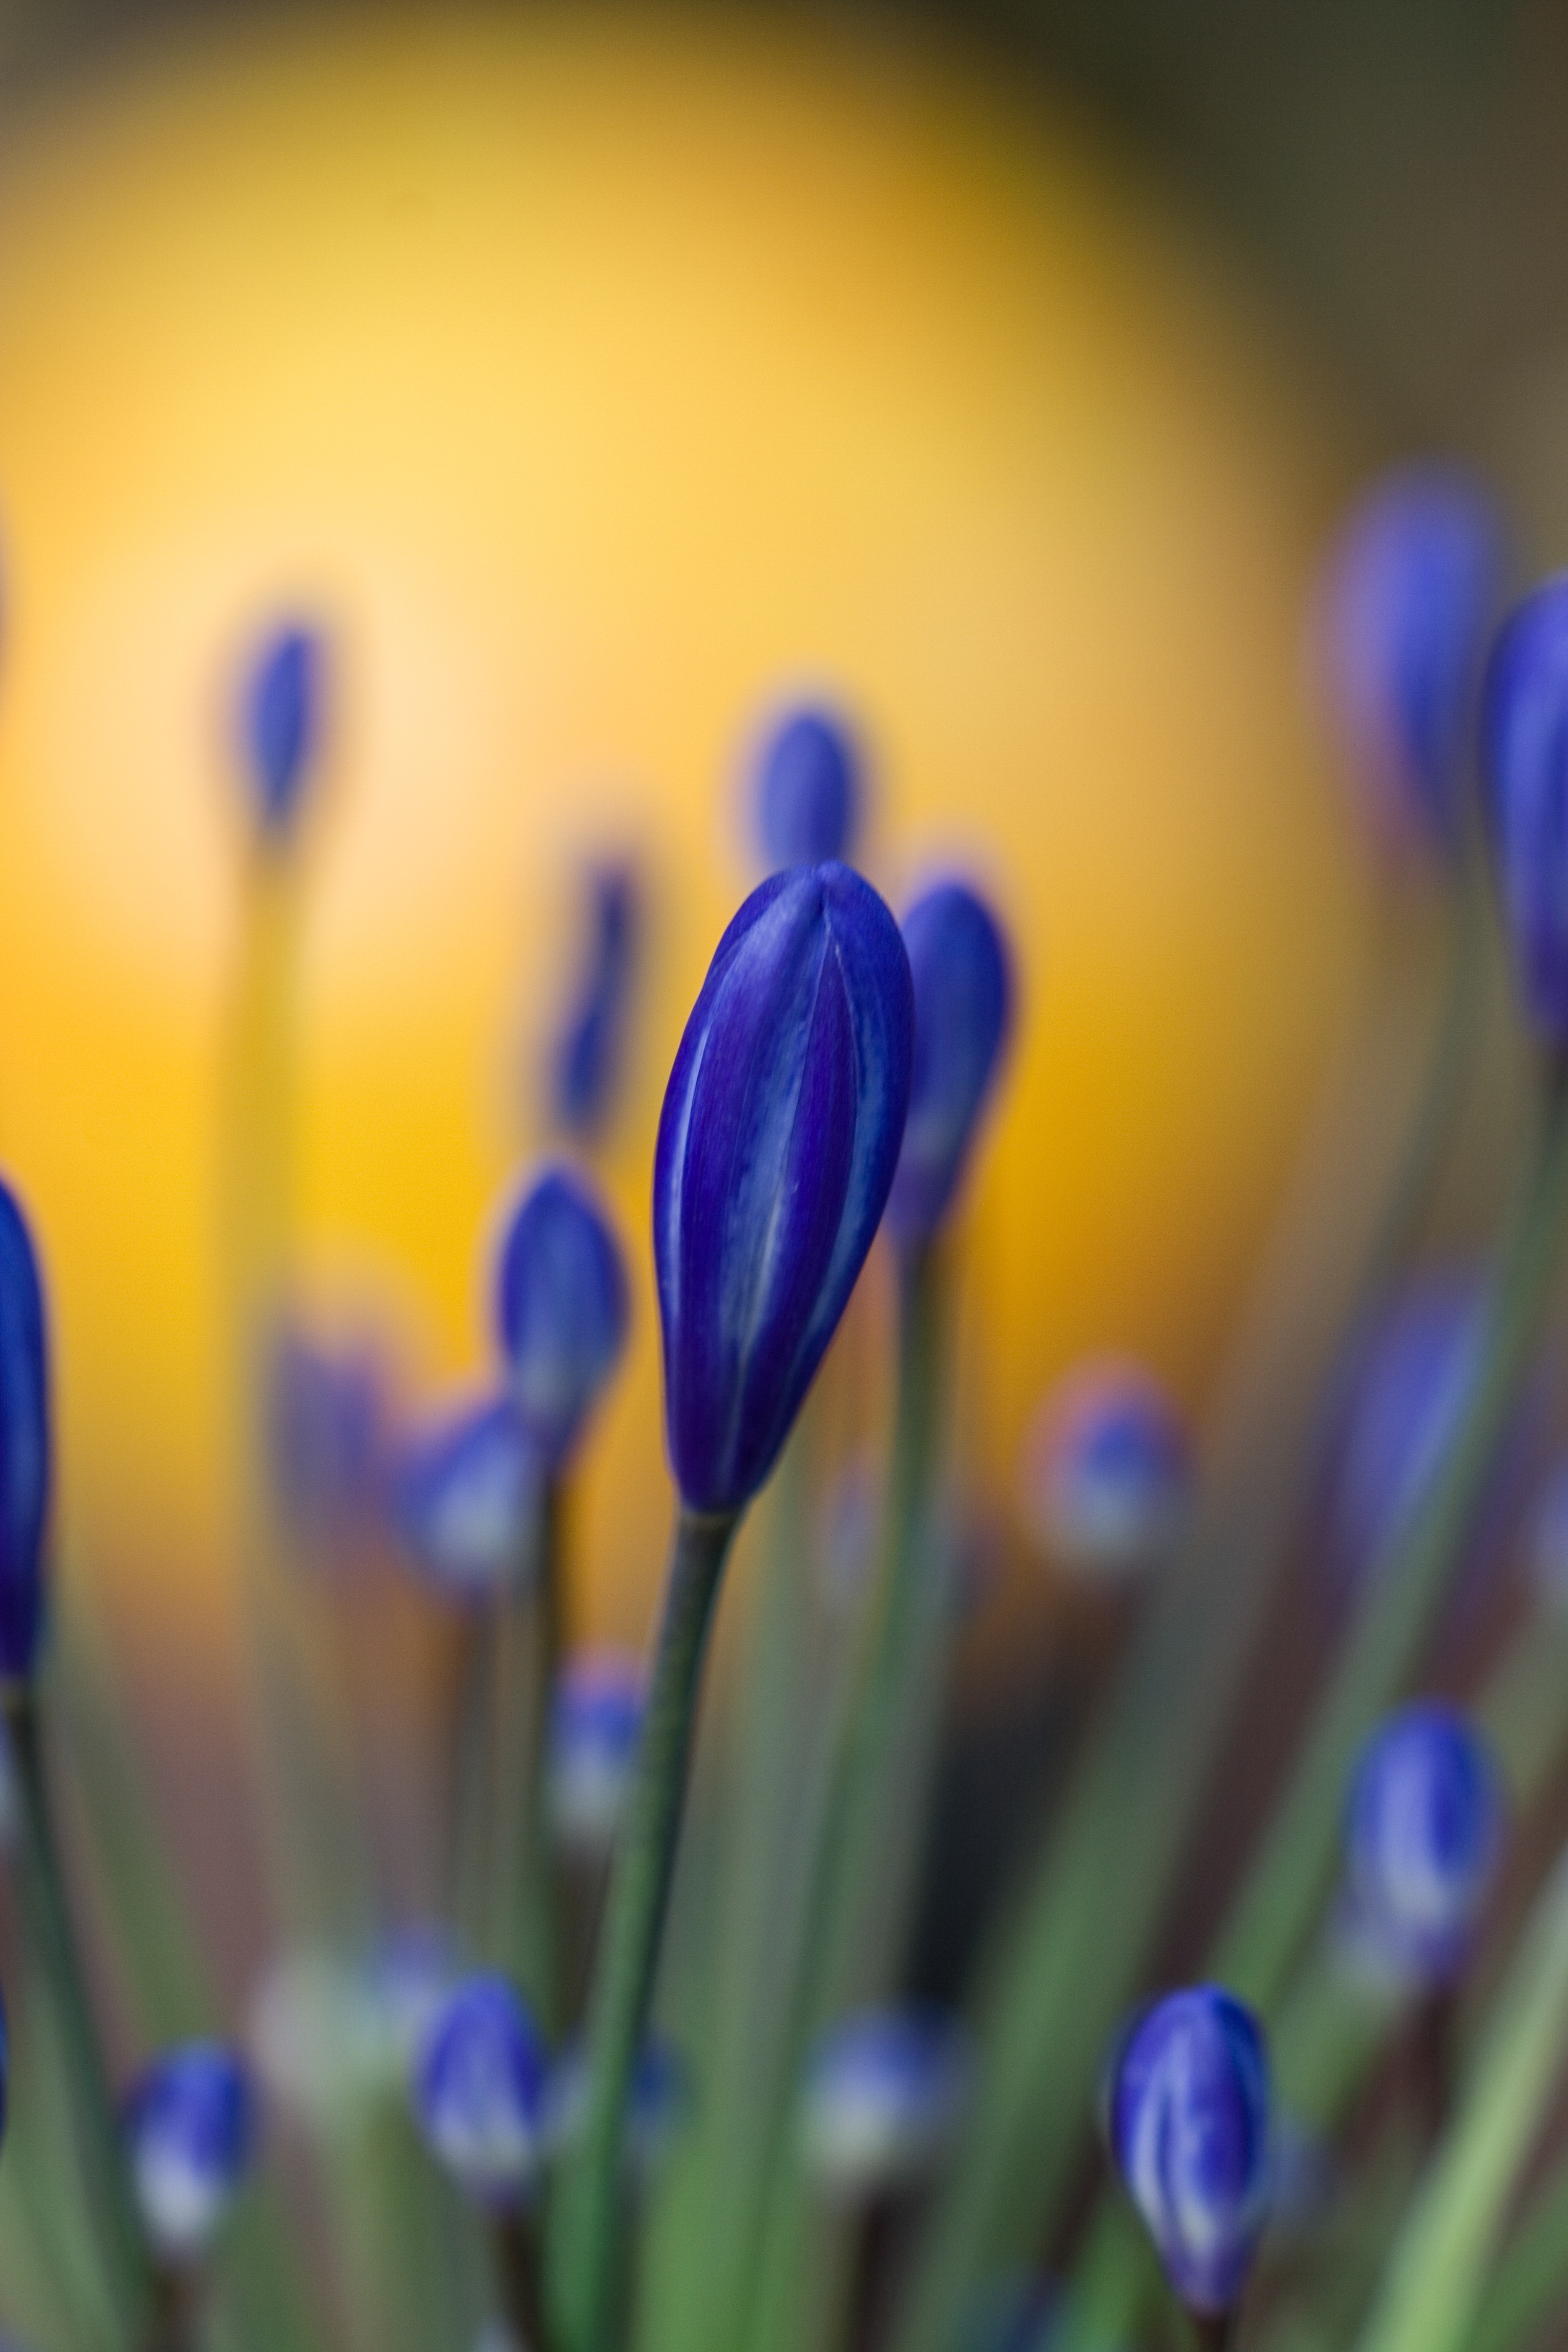
plant, photography, flower, petal, color, blue, yellow, garden, close, flowers, close up, blue blossom, crocus, macro photography, flowering plant, plant stem, land plant